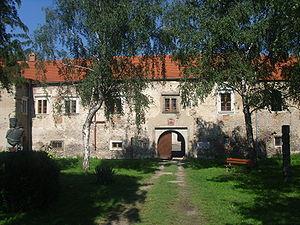
Borša est un village de Slovaquie situé dans la région de Košice.